Garden Island (Western Australia)

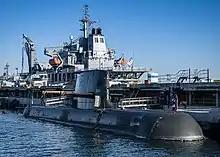
A Royal Australian Navy submarine and ship at HMAS "Stirling"

In 1966, a feasibility study began into establishment of a naval support facility on the island, which was endorsed by the Australian Government in 1969. Construction of the Garden Island causeway began in 1971 and was completed in 1973. The facility was completed in 1978, and HMAS "Stirling" was formally commissioned as a unit of the Royal Australian Navy in the same year. "Stirling", also referred to as Fleet Base West, was developed further under the Two-Ocean Policy to become the main naval base on the west coast of Australia.